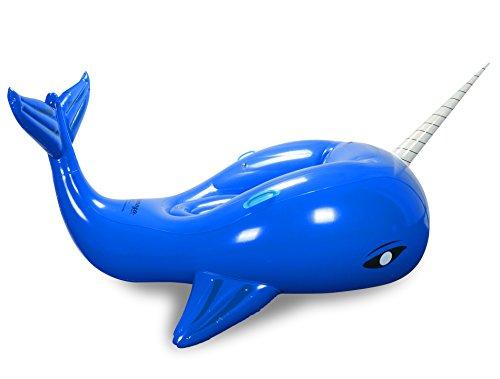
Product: Mimosa Inc Narwhal Whale Inflatable Premium Quality Giant Size Pool Float
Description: This beautifully designed glossy blue Narwhal Whale pool float is ideally sized.
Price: $23.60
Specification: Product Dimensions:         80 x 48 x 42 inches ; 2 pounds    |Shipping Weight: 7.3 pounds (View shipping rates and policies)|Domestic Shipping: Item can be shipped within U.S.|International Shipping: This item is not eligible for international shipping.  Learn More|ASIN: B01MDTENCY|Item model number: 50M0100007